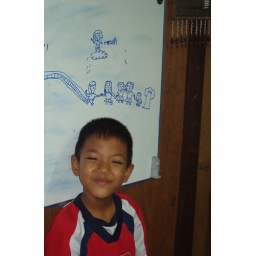
God helping us cross the footbridge so we won't get hit by a car